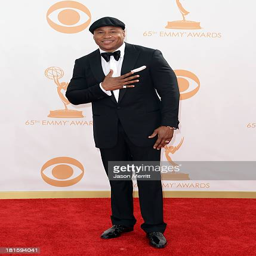
hip hop artist arrives at awards held